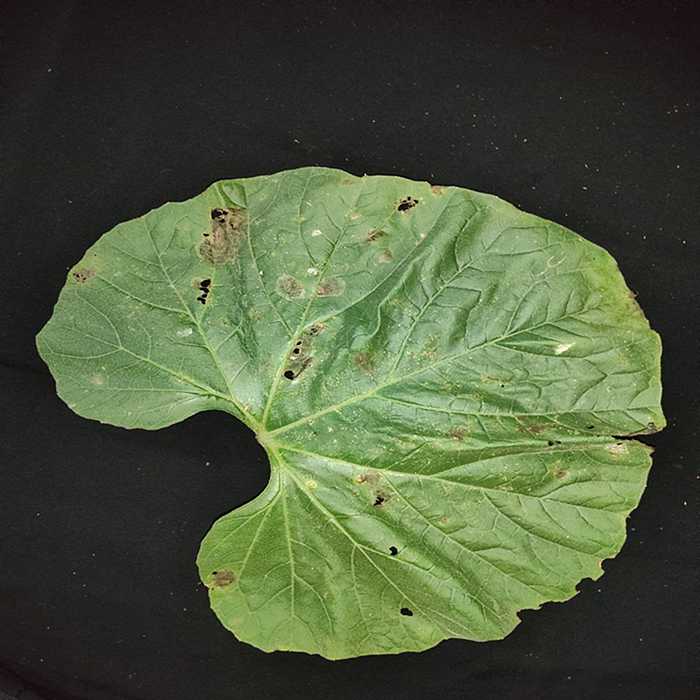
Plant: Bottle gourd
Label: Anthracnose